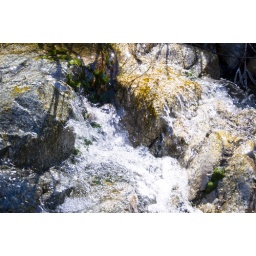
Clear water running in Hassayampa River.